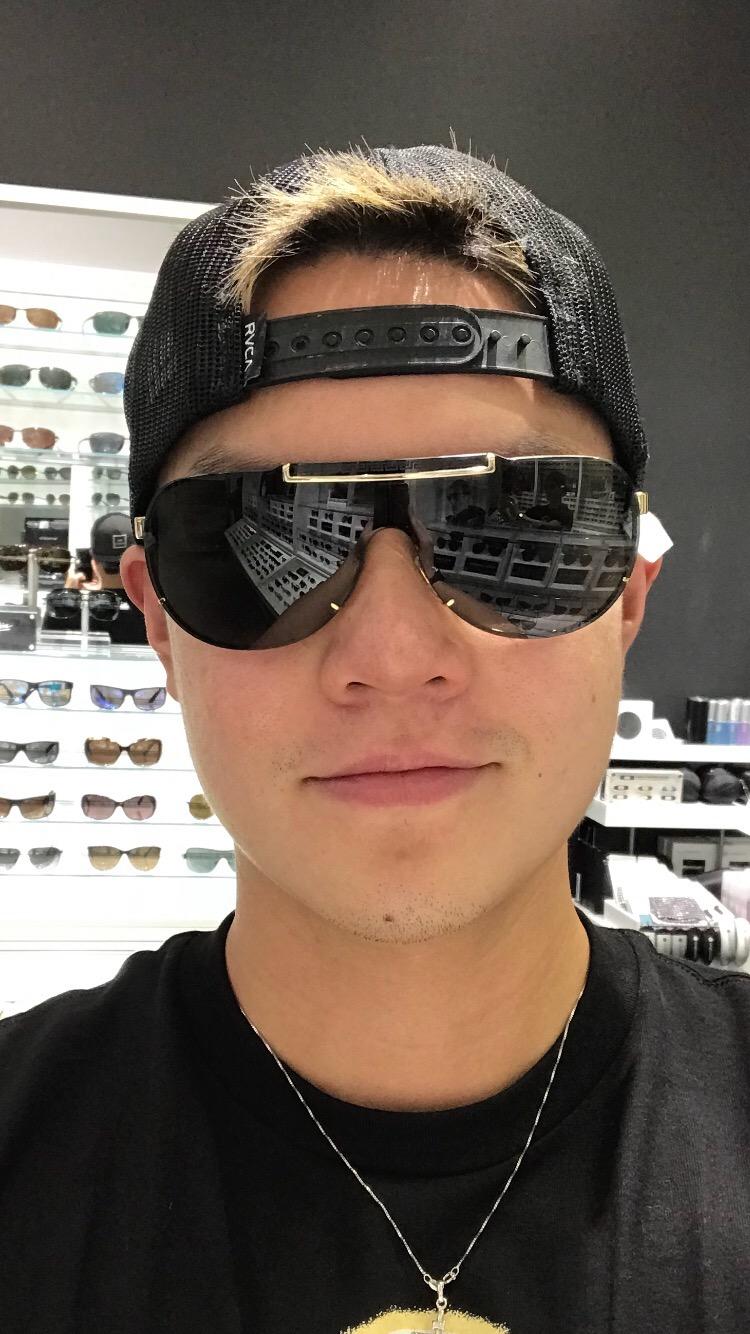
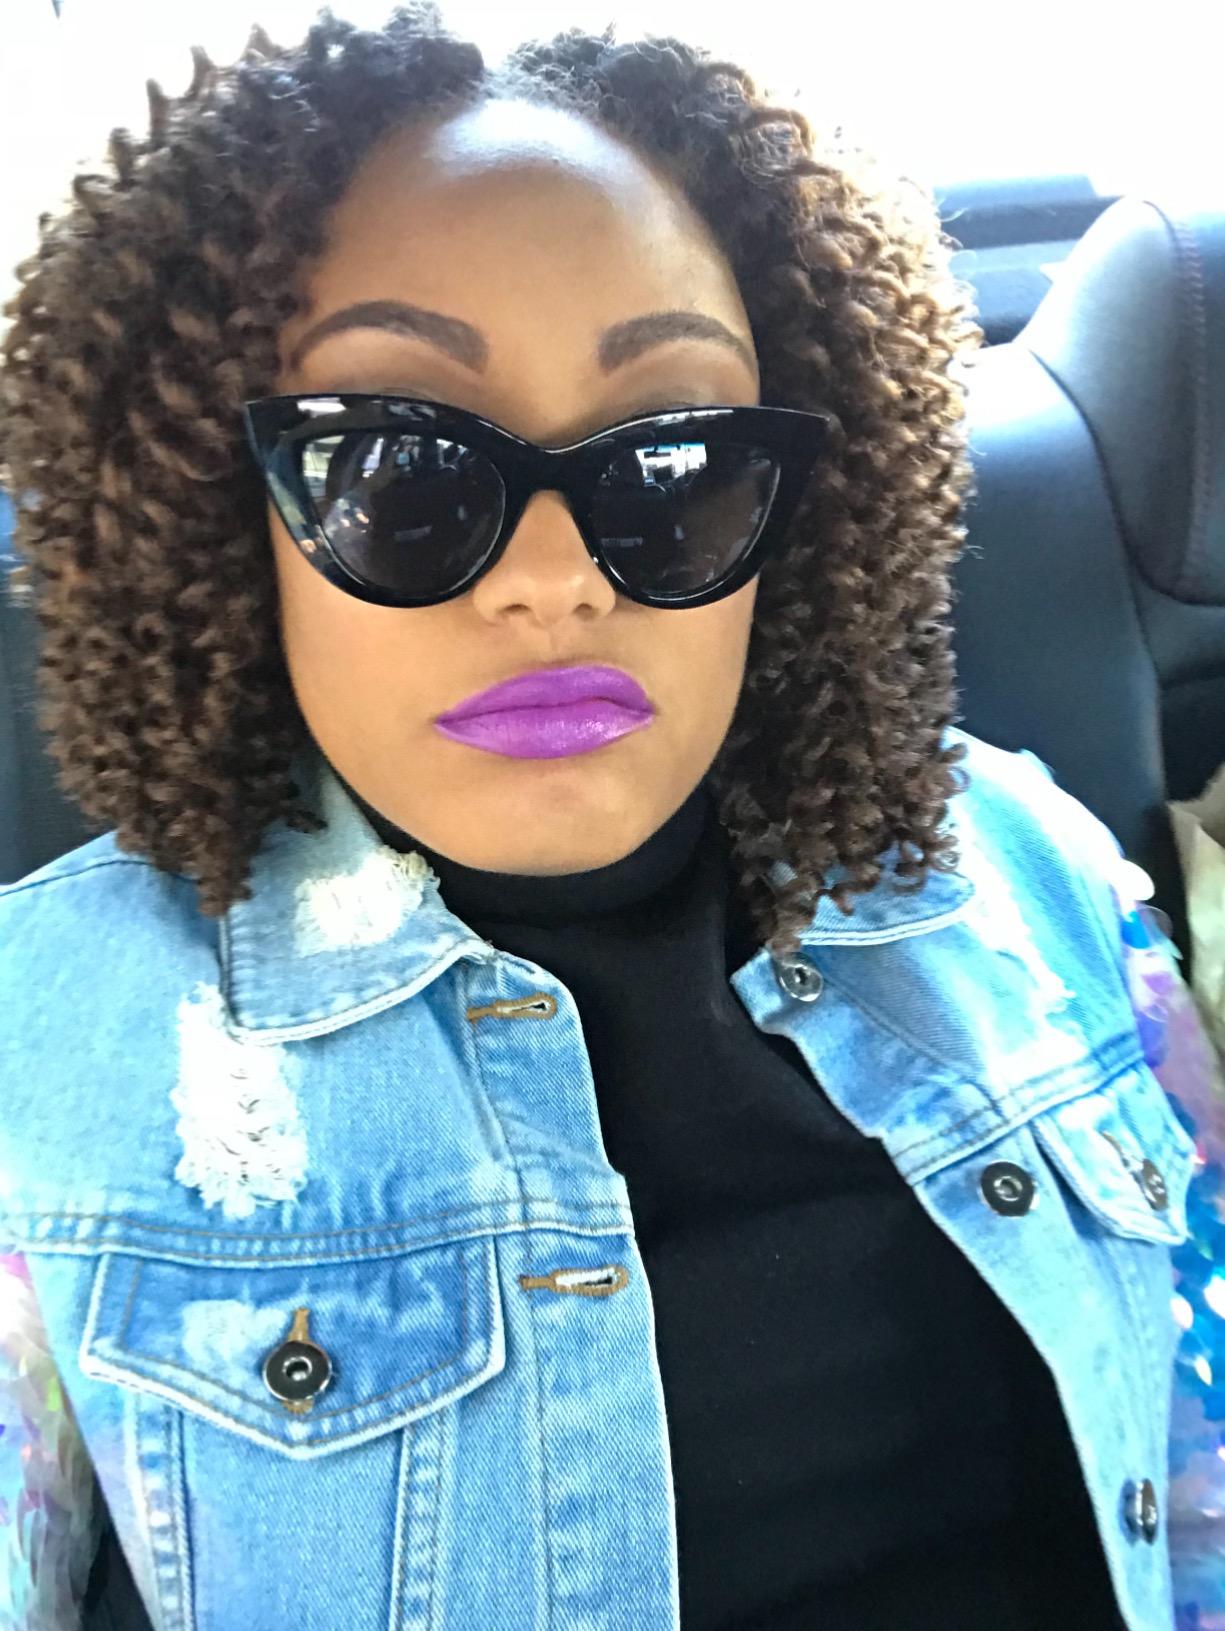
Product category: accessories_sunglasses
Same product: no